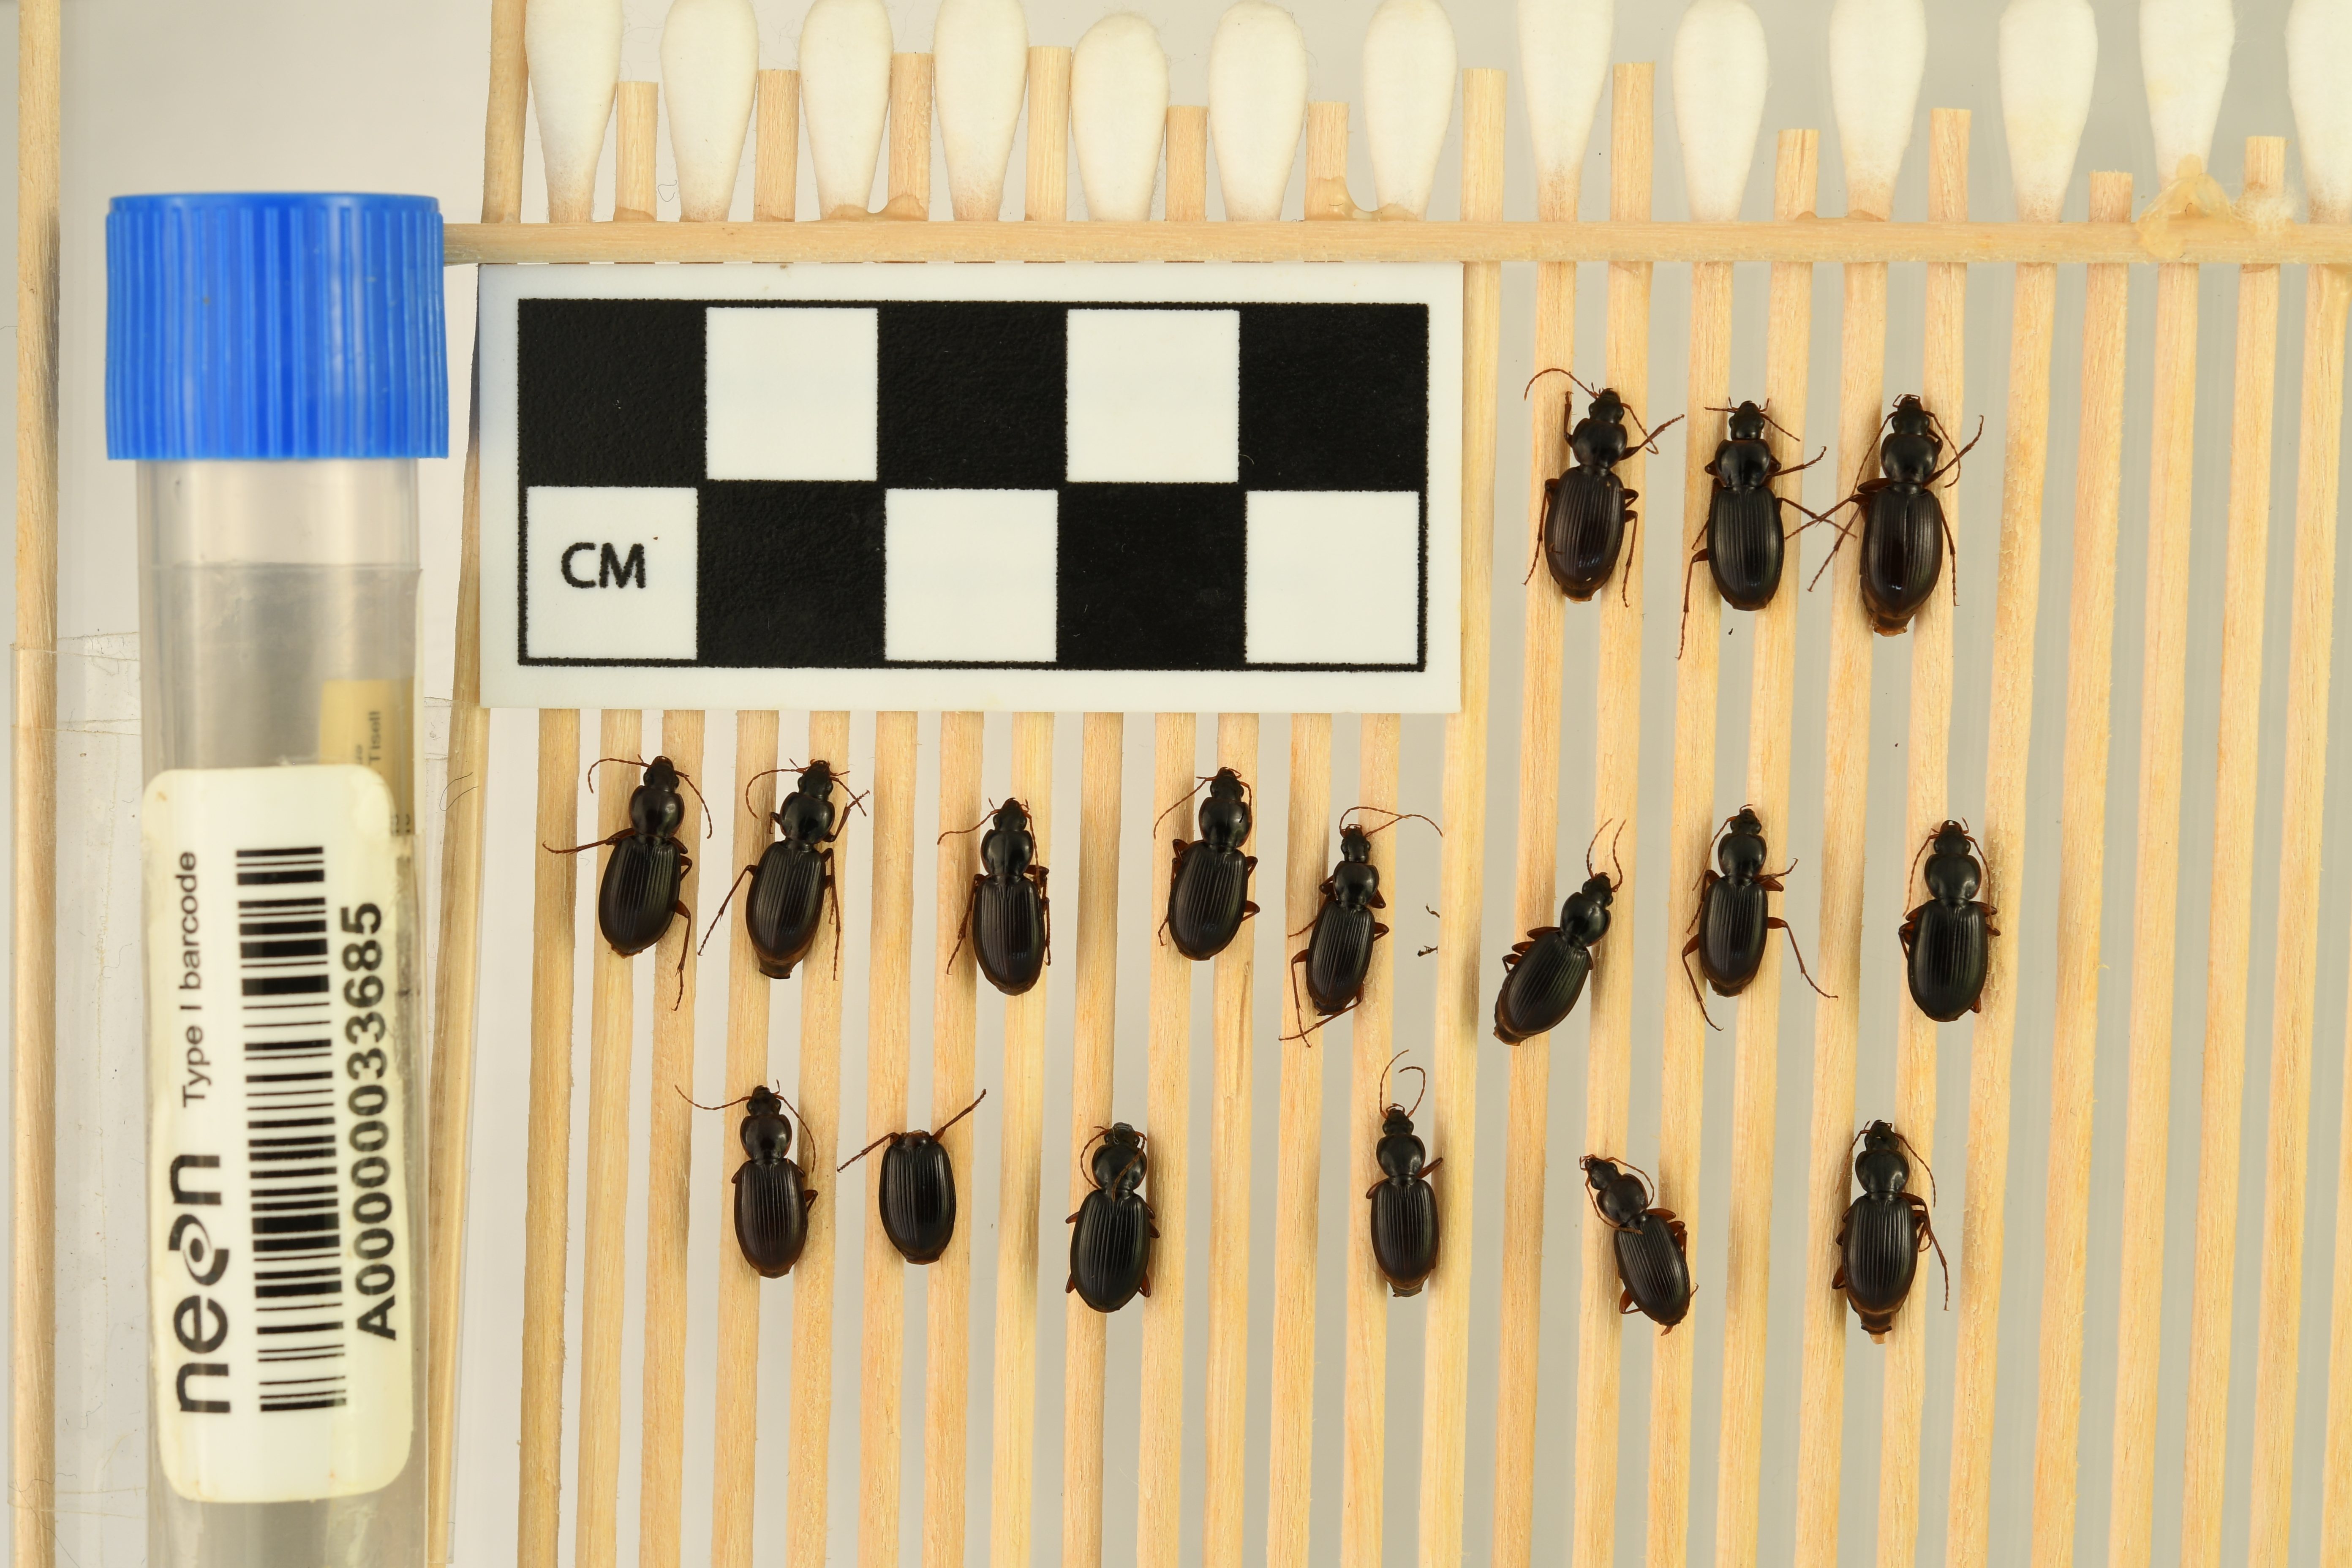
Synuchus impunctatus — Harvard Forest Site, plot HARV_022. Beetle 1, ElytraLength: 0.6668 cm (lying flat: Yes)

Synuchus impunctatus — Harvard Forest Site, plot HARV_022. Beetle 1, ElytraWidth: 0.3828 cm (lying flat: Yes)

Synuchus impunctatus — Harvard Forest Site, plot HARV_022. Beetle 2, ElytraWidth: 0.3712 cm (lying flat: Yes)

Synuchus impunctatus — Harvard Forest Site, plot HARV_022. Beetle 2, ElytraLength: 0.6583 cm (lying flat: Yes)

Synuchus impunctatus — Harvard Forest Site, plot HARV_022. Beetle 3, ElytraLength: 0.6882 cm (lying flat: Yes)

Synuchus impunctatus — Harvard Forest Site, plot HARV_022. Beetle 3, ElytraWidth: 0.3922 cm (lying flat: Yes)

Synuchus impunctatus — Harvard Forest Site, plot HARV_022. Beetle 4, ElytraLength: 0.6395 cm (lying flat: Yes)

Synuchus impunctatus — Harvard Forest Site, plot HARV_022. Beetle 4, ElytraWidth: 0.3922 cm (lying flat: Yes)

Synuchus impunctatus — Harvard Forest Site, plot HARV_022. Beetle 5, ElytraLength: 0.6311 cm (lying flat: Yes)

Synuchus impunctatus — Harvard Forest Site, plot HARV_022. Beetle 5, ElytraWidth: 0.3766 cm (lying flat: Yes)

Synuchus impunctatus — Harvard Forest Site, plot HARV_022. Beetle 6, ElytraLength: 0.6087 cm (lying flat: Yes)

Synuchus impunctatus — Harvard Forest Site, plot HARV_022. Beetle 6, ElytraWidth: 0.3637 cm (lying flat: Yes)

Synuchus impunctatus — Harvard Forest Site, plot HARV_022. Beetle 7, ElytraLength: 0.6242 cm (lying flat: Yes)

Synuchus impunctatus — Harvard Forest Site, plot HARV_022. Beetle 7, ElytraWidth: 0.3648 cm (lying flat: Yes)

Synuchus impunctatus — Harvard Forest Site, plot HARV_022. Beetle 8, ElytraLength: 0.5682 cm (lying flat: Yes)

Synuchus impunctatus — Harvard Forest Site, plot HARV_022. Beetle 8, ElytraWidth: 0.3104 cm (lying flat: Yes)

Synuchus impunctatus — Harvard Forest Site, plot HARV_022. Beetle 9, ElytraLength: 0.5896 cm (lying flat: Yes)

Synuchus impunctatus — Harvard Forest Site, plot HARV_022. Beetle 9, ElytraWidth: 0.3357 cm (lying flat: Yes)

Synuchus impunctatus — Harvard Forest Site, plot HARV_022. Beetle 10, ElytraLength: 0.5761 cm (lying flat: Yes)

Synuchus impunctatus — Harvard Forest Site, plot HARV_022. Beetle 10, ElytraWidth: 0.3452 cm (lying flat: Yes)

Synuchus impunctatus — Harvard Forest Site, plot HARV_022. Beetle 11, ElytraLength: 0.6534 cm (lying flat: Yes)

Synuchus impunctatus — Harvard Forest Site, plot HARV_022. Beetle 11, ElytraWidth: 0.3926 cm (lying flat: Yes)

Synuchus impunctatus — Harvard Forest Site, plot HARV_022. Beetle 12, ElytraLength: 0.6308 cm (lying flat: Yes)

Synuchus impunctatus — Harvard Forest Site, plot HARV_022. Beetle 12, ElytraWidth: 0.3577 cm (lying flat: Yes)

Synuchus impunctatus — Harvard Forest Site, plot HARV_022. Beetle 13, ElytraLength: 0.6303 cm (lying flat: Yes)

Synuchus impunctatus — Harvard Forest Site, plot HARV_022. Beetle 13, ElytraWidth: 0.3918 cm (lying flat: Yes)

Synuchus impunctatus — Harvard Forest Site, plot HARV_022. Beetle 14, ElytraLength: 0.641 cm (lying flat: Yes)

Synuchus impunctatus — Harvard Forest Site, plot HARV_022. Beetle 14, ElytraWidth: 0.3799 cm (lying flat: Yes)

Synuchus impunctatus — Harvard Forest Site, plot HARV_022. Beetle 15, ElytraLength: 0.5526 cm (lying flat: Yes)

Synuchus impunctatus — Harvard Forest Site, plot HARV_022. Beetle 15, ElytraWidth: 0.3499 cm (lying flat: Yes)

Synuchus impunctatus — Harvard Forest Site, plot HARV_022. Beetle 16, ElytraLength: 0.5861 cm (lying flat: Yes)

Synuchus impunctatus — Harvard Forest Site, plot HARV_022. Beetle 16, ElytraWidth: 0.3229 cm (lying flat: Yes)

Synuchus impunctatus — Harvard Forest Site, plot HARV_022. Beetle 17, ElytraLength: 0.6443 cm (lying flat: Yes)

Synuchus impunctatus — Harvard Forest Site, plot HARV_022. Beetle 17, ElytraWidth: 0.3569 cm (lying flat: Yes)